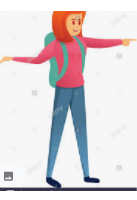
Portrait style: Cartoon Portrait